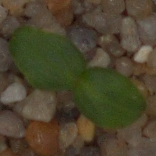
Label: cleavers